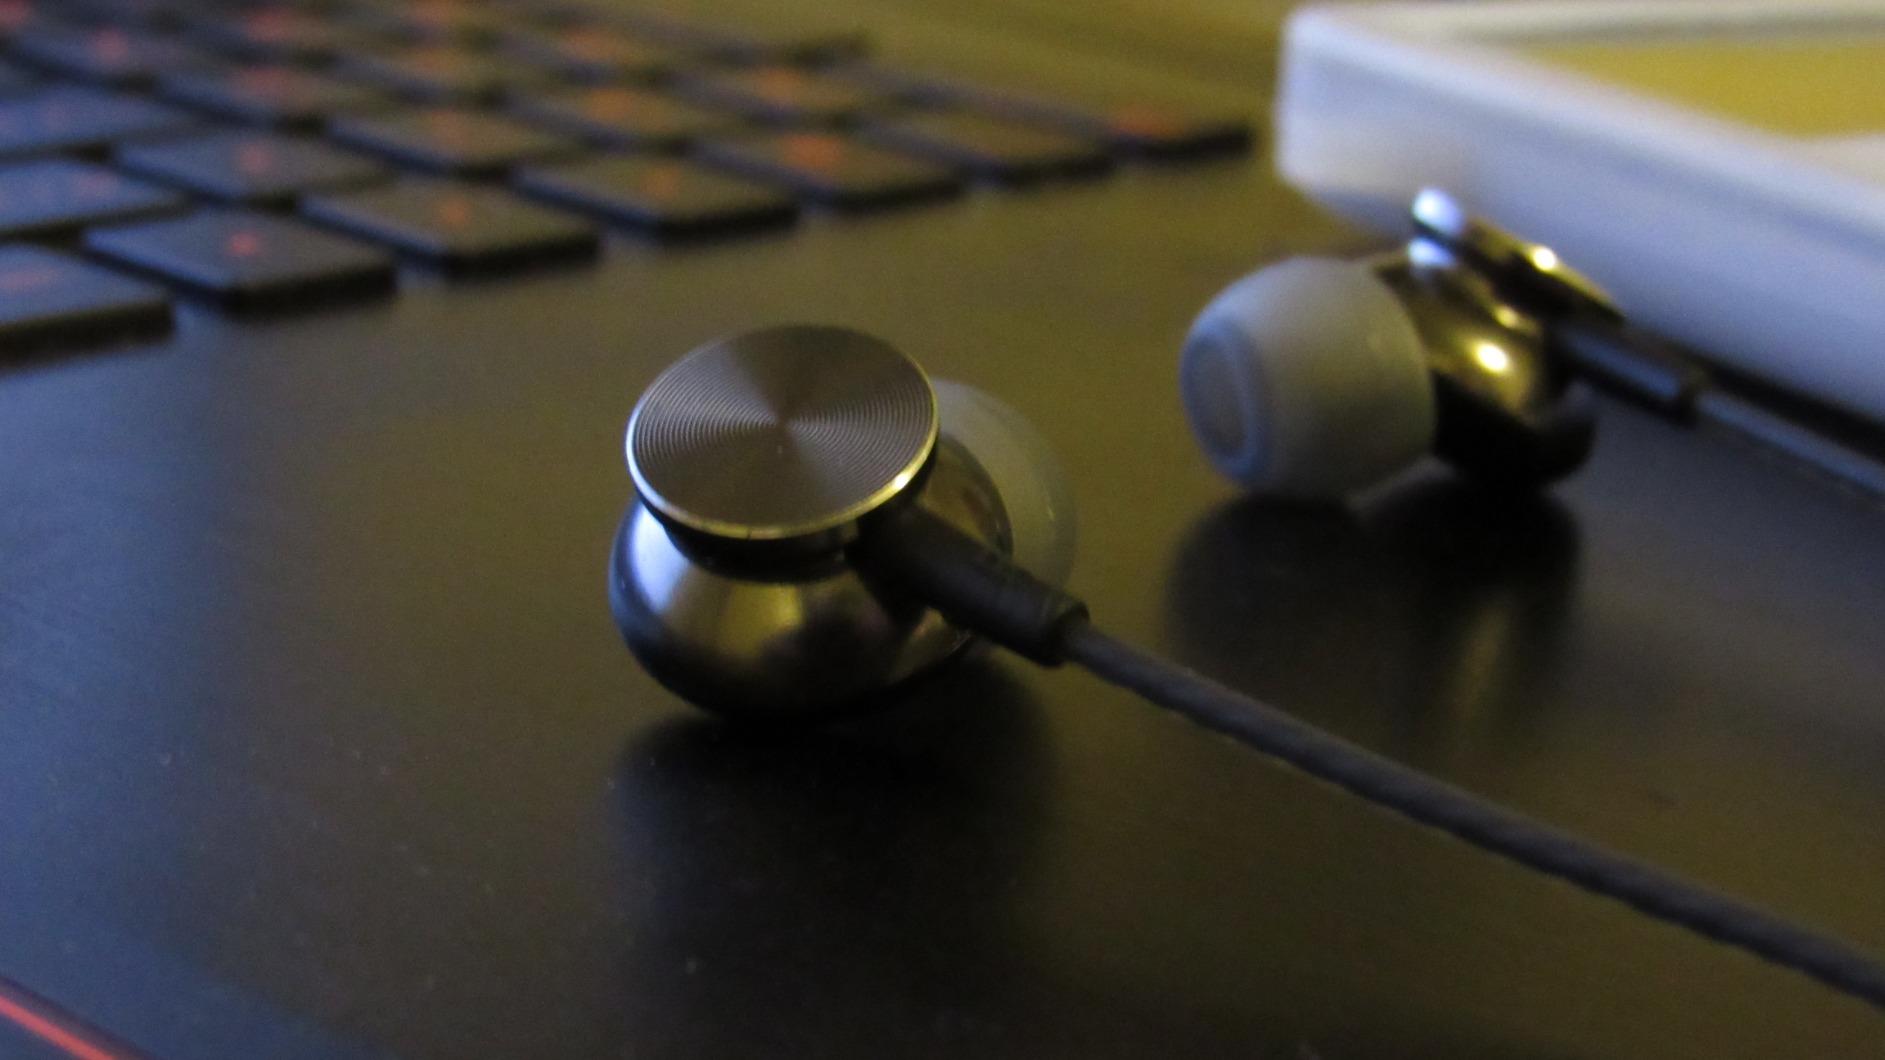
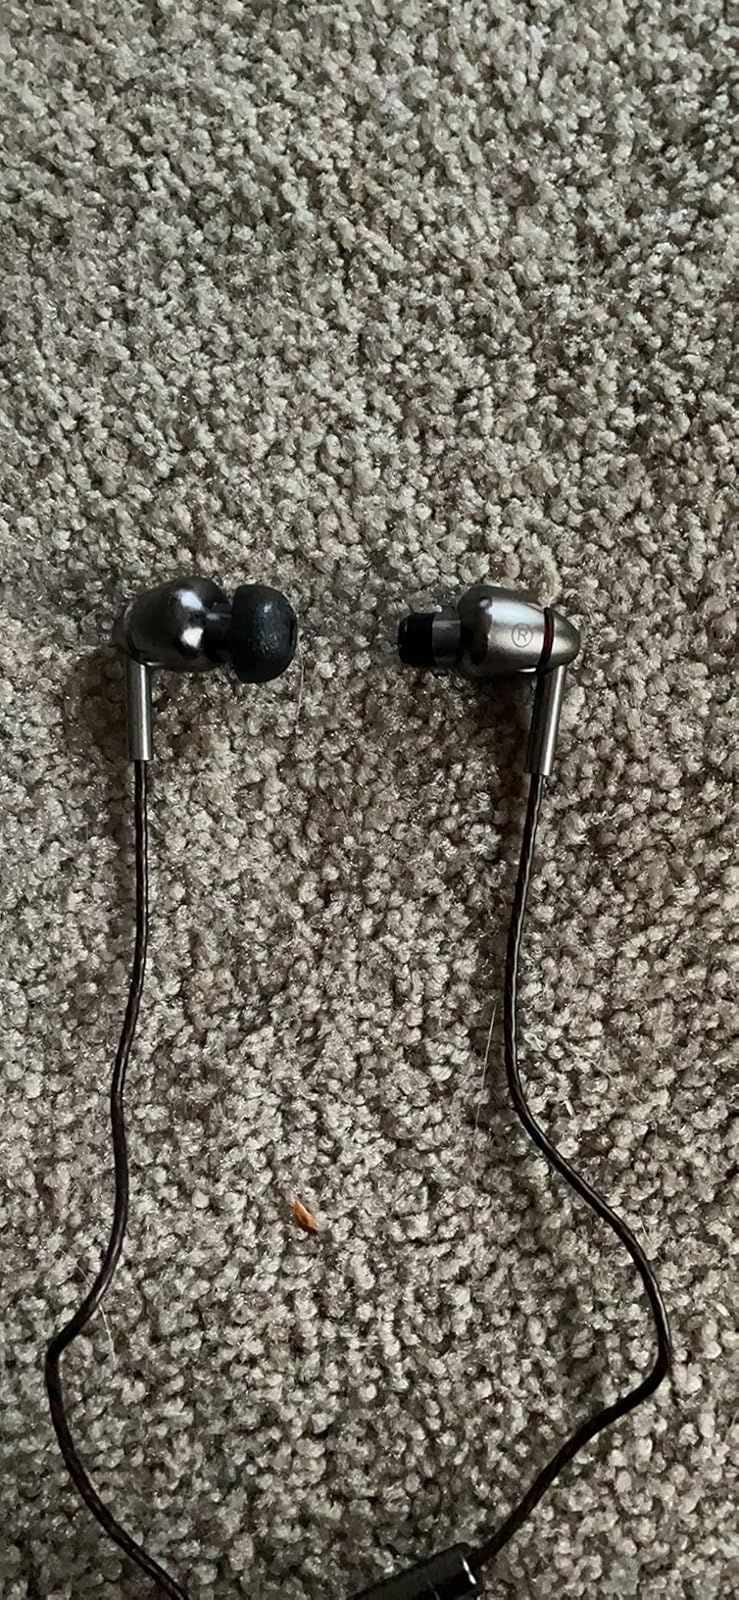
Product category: headphones
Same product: no